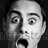
Emotion: surprise